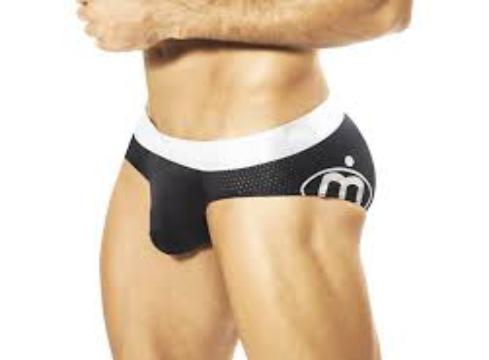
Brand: Intymen
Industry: Clothes